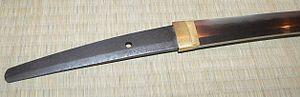
Lame de katana signée Soshu Ju Yasuharu, époque Muromashi (XVIe siècle)